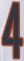
Number: 4